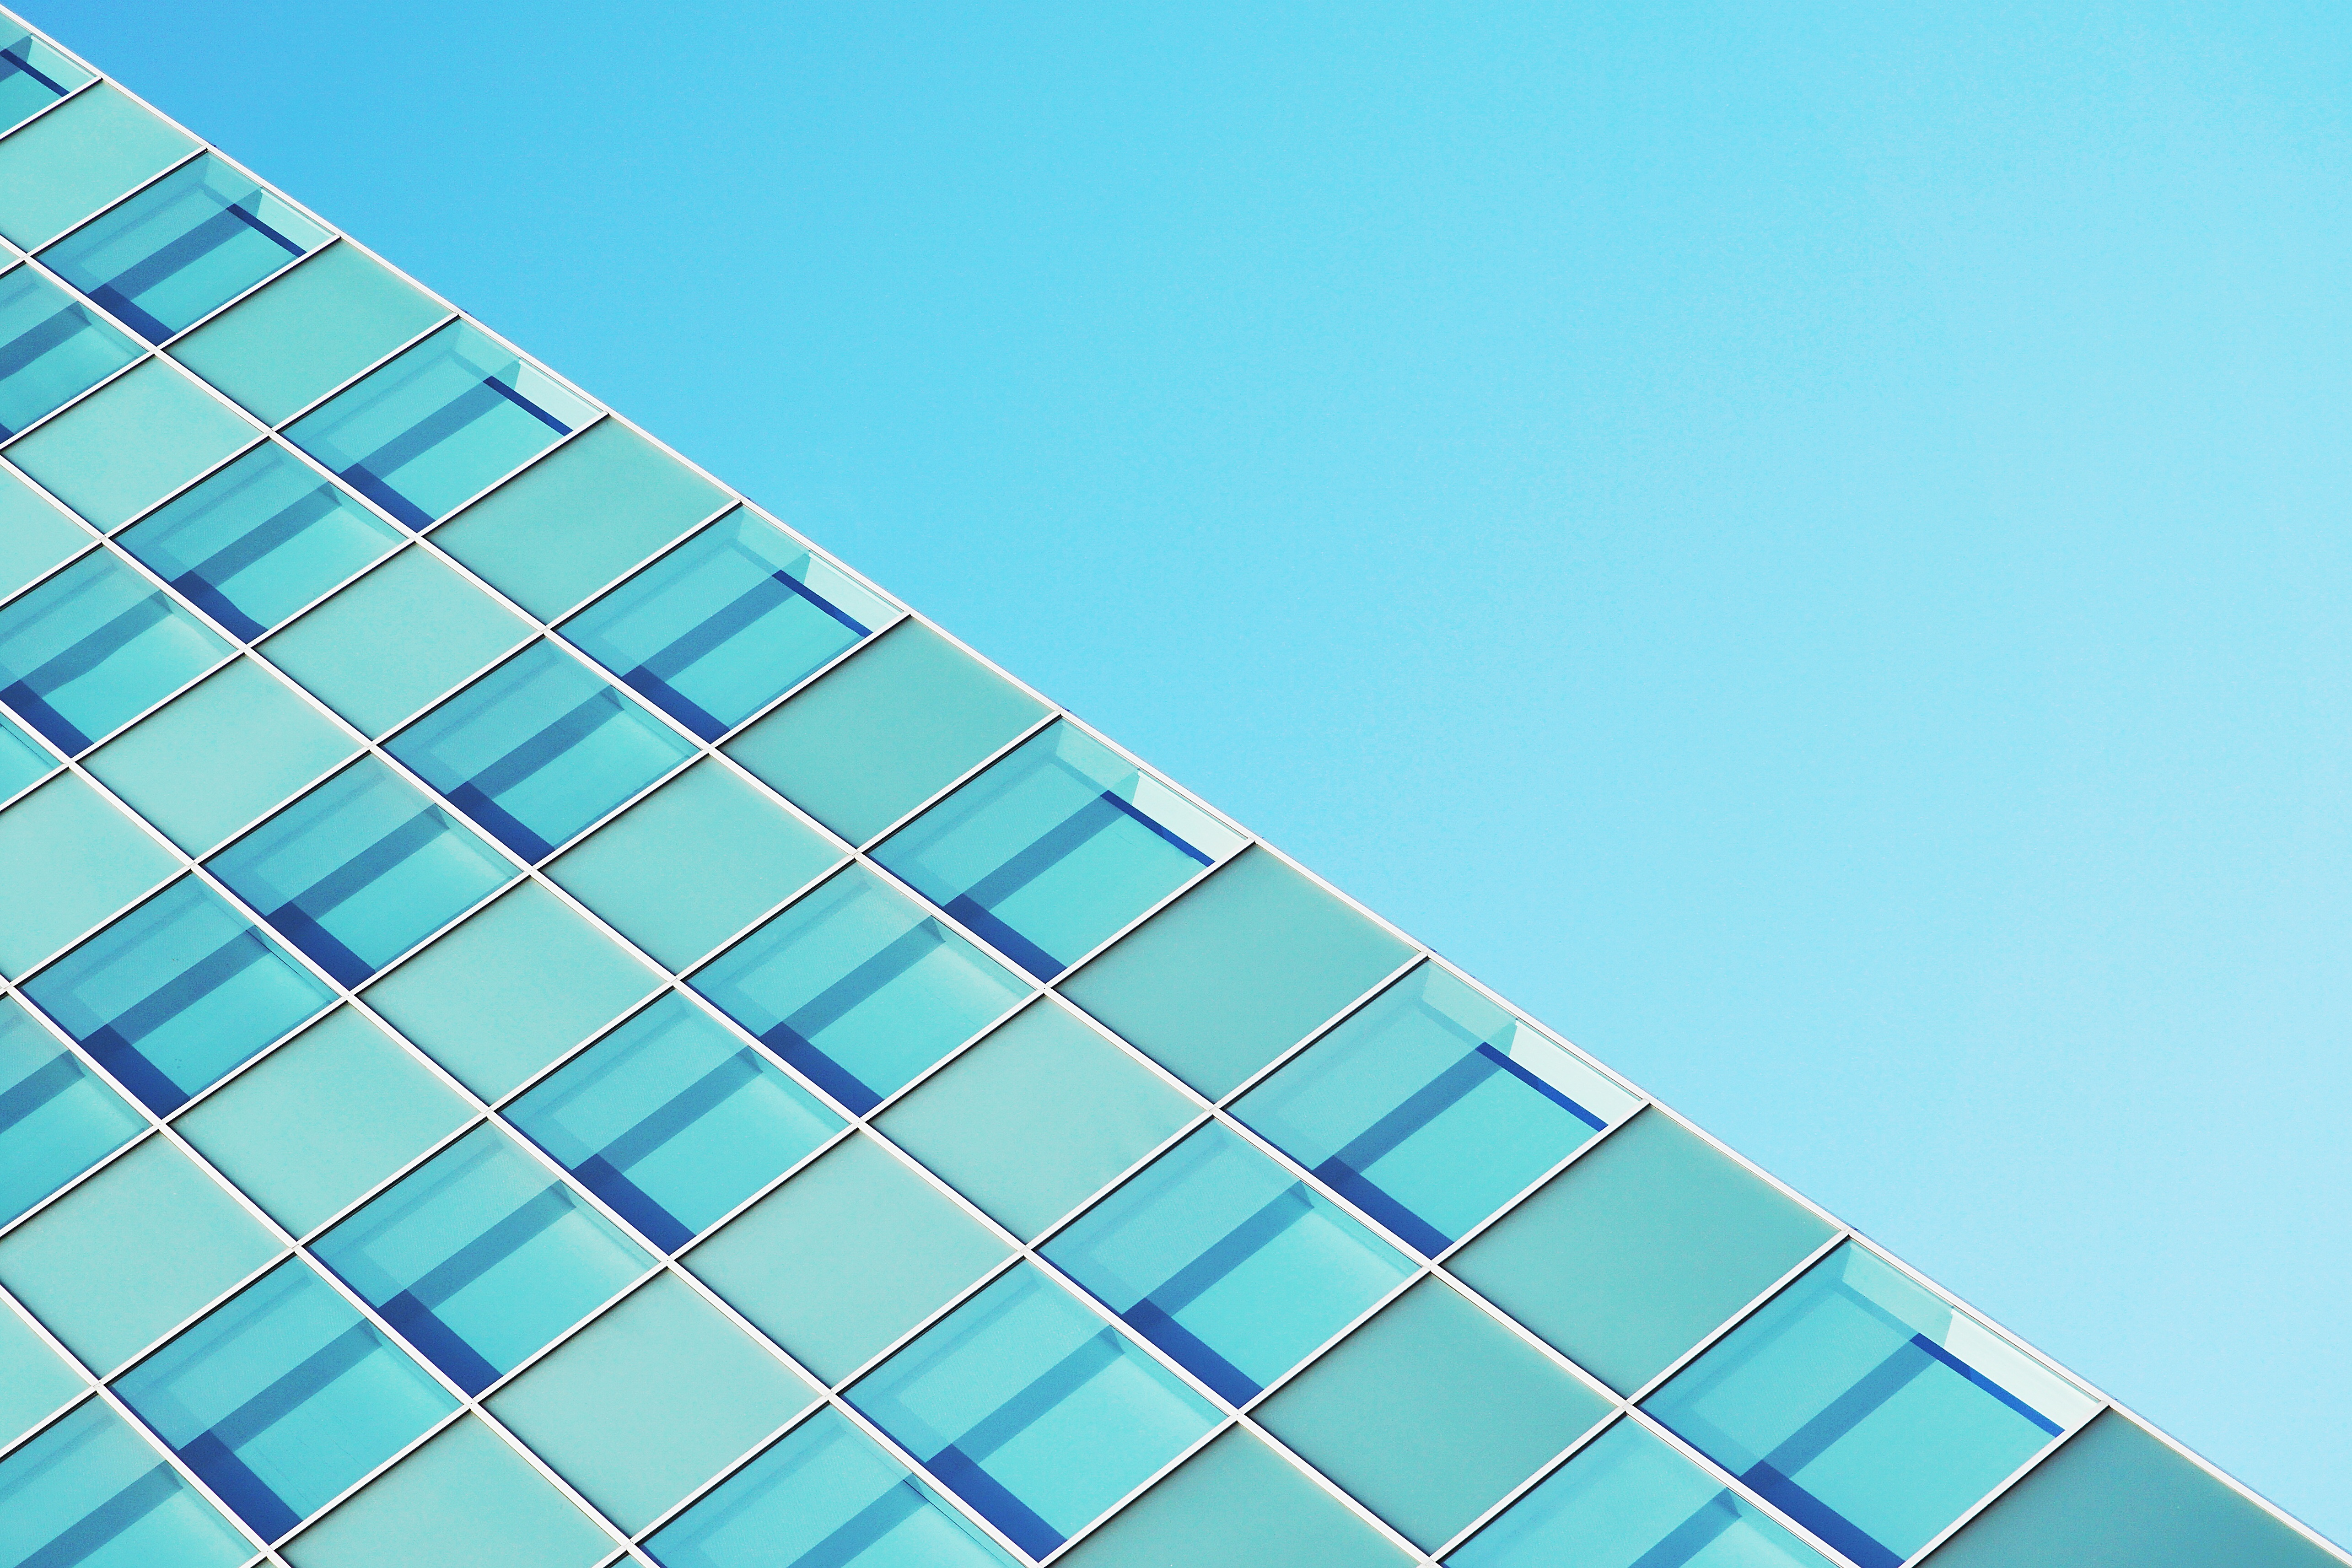
architecture, structure, glass, perspective, roof, building, skyscraper, urban, pattern, line, geometry, color, corporate, office, facade, blue, exterior, business, modern, futuristic, modern architecture, contemporary, shape, architectural, daylighting